Spondias

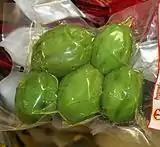
Preserved ma-kok, sweet and sour with chili

About 10 species of "Spondias" bear edible fruits and have been domesticated for fruit production. These fruits are also consumed by herbivorous mammals such as deer.